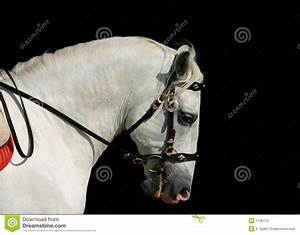
Label: cavallo